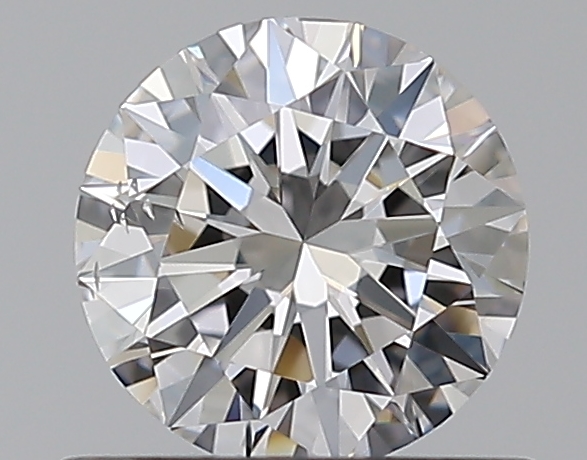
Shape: round
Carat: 0.5
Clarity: VS2
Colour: E
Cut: EX
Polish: EX
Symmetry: EX
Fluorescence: N
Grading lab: GIA
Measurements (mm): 5.09 x 5.11 x 3.11